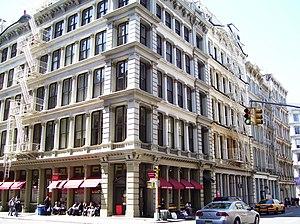
Broome Street est une rue du sud de l'arrondissement de Manhattan à New York, et traverse les quartiers de Greenwich Village et Little Italy. La rue est interrompue à plusieurs reprises par des parkings et des immeubles. Elle s'étend sur la largeur de Manhattan entre Hudson Street à l'ouest et Lewis Street à l'est.
La construction métallique est un domaine de la construction, mais aussi de la mécanique ou du génie civil qui s'intéresse à la construction d'ouvrages en métal et plus particulièrement en acier.